Chandelle

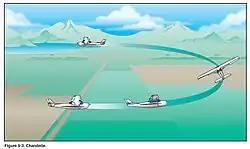
Chandelle from the FAA Publication FAA-H-8083-3A (Airplane Flying Handbook)

The chandelle is an aircraft control maneuver where the pilot combines a 180° turn with a climb.